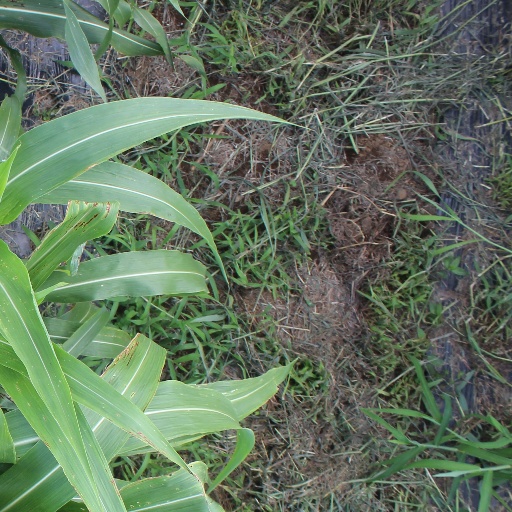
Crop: sorghum